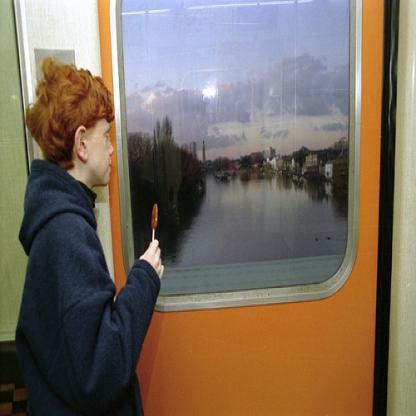
Scene: Indoor